Question: Where is the toilet lid?
Tambaya: Ina murfin masai din yake?
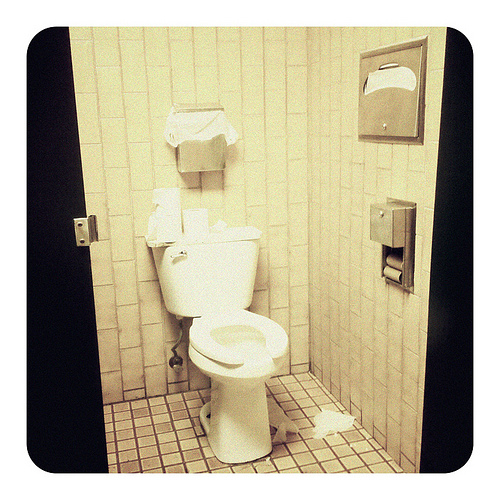
Answer: There isn't one.
Amsa: Babu ko ɗaya.